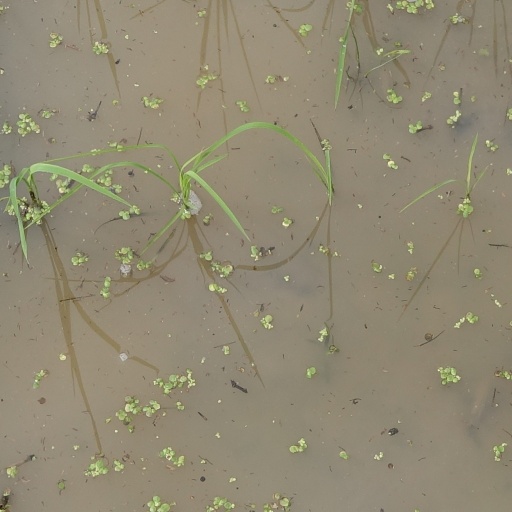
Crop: rice